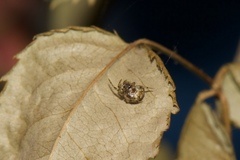
Species: Parasteatoda_tepidariorum